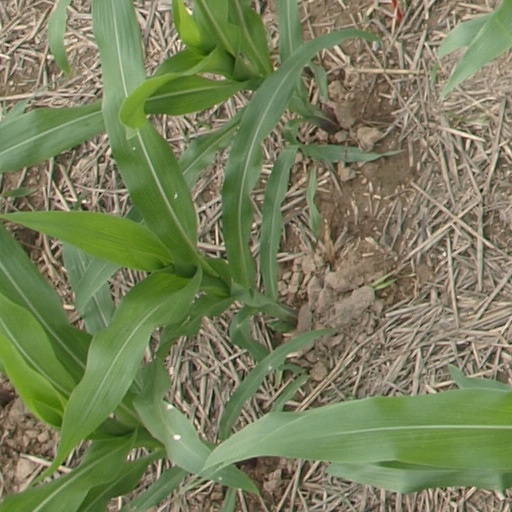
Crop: maize; corn